Rebecca Enonchong

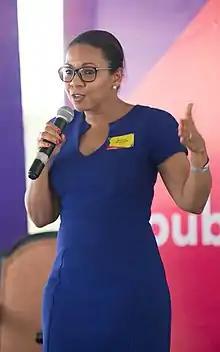
Enonchong in 2018

After finishing her education, Enonchong went on to work for a number of organizations including Inter-American Development Bank (IaDB) and Oracle Corporation.